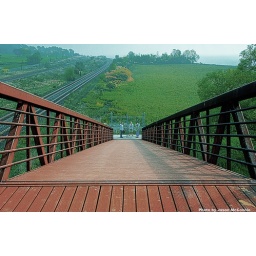
Golf cart bridge over the railroad tracks. HDR